Jeroen Weimar

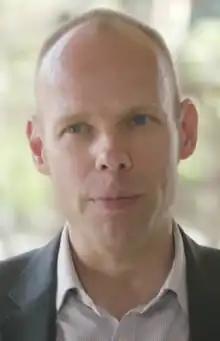
Weimar in 2018

Jeroen Weimar is a Dutch-born British-Australian public servant. He is best known in the Australian state of Victoria for his leadership roles in Public Transport Victoria, the Victorian government's COVID-19 response, and the Victorian 2026 Commonwealth Games Organising Committee. He is currently the secretary of the Victorian Department of Transport and Planning.